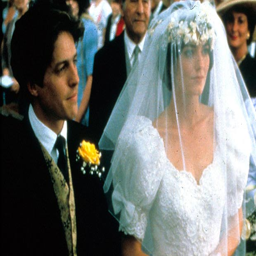
actor alongside actor in romantic comedy film